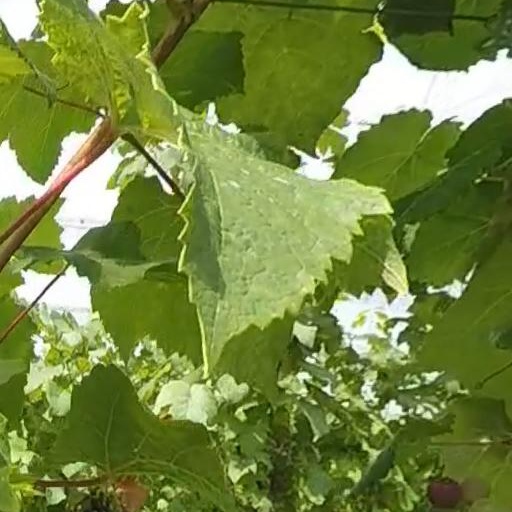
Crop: grape